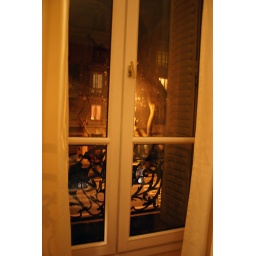
View from my bedroom window in Paris